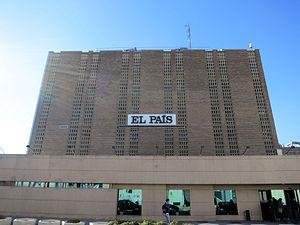
El País est le quotidien généraliste payant ayant la plus grande diffusion en Espagne, avec une diffusion moyenne de 391 816 exemplaires. Selon l'Étude générale des médias de 2009, il aurait environ 2 081 000 lecteurs par jour. Ce quotidien est écrit en castillan. Le journal offre des versions en catalan, portugais brésilien et anglais en ligne. Certains suppléments peuvent être dans d'autres langues parlées et lues dans d'autres régions d'Espagne, pour intégrer les nuances régionales.